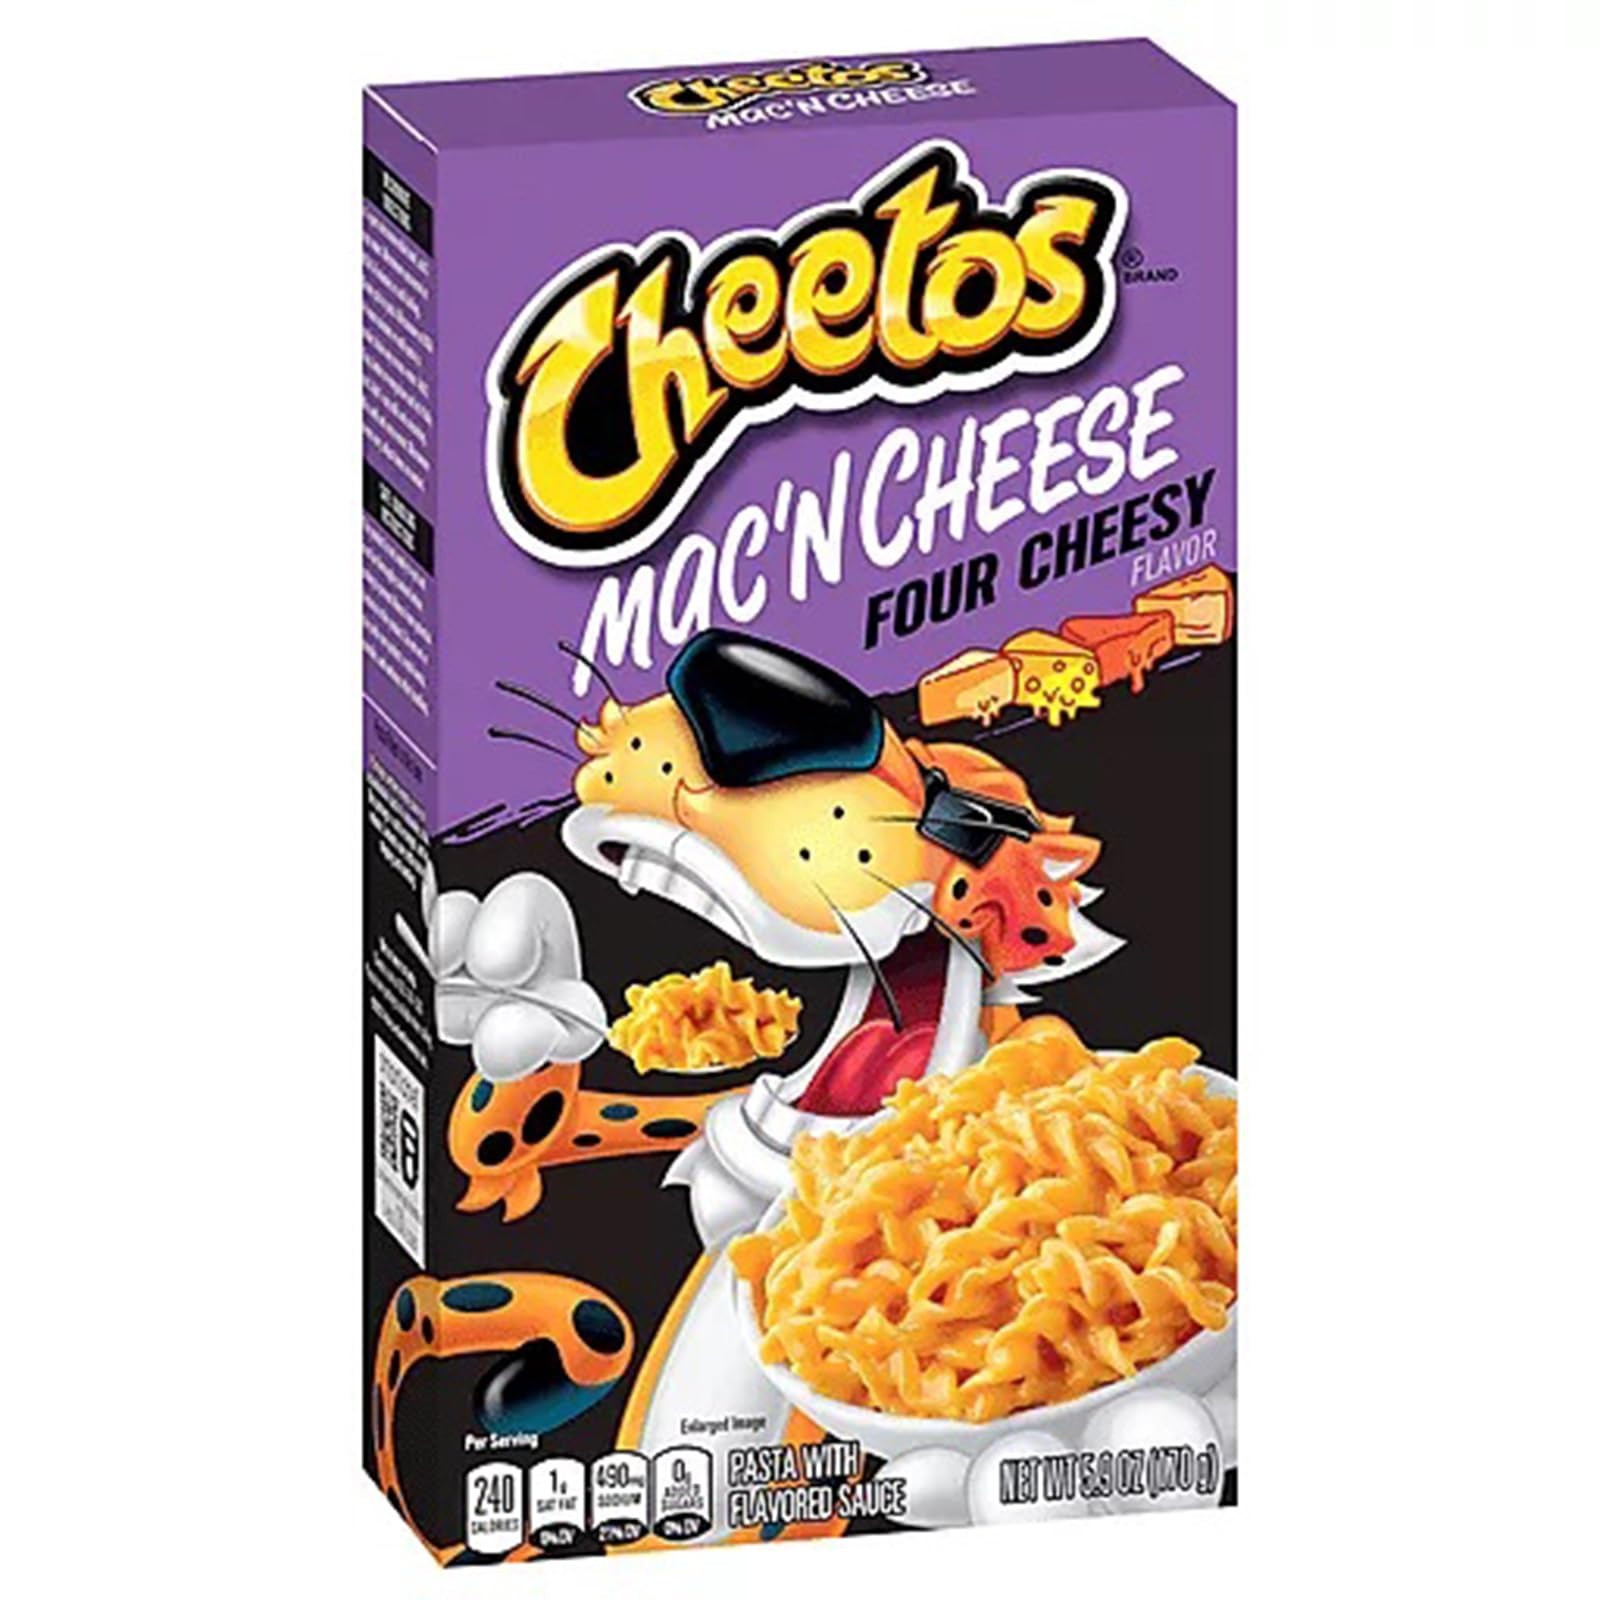
Item Name: Cheetos Mac & Cheese Box - Cheddar Bacon
Value: 5.9
Unit: Ounce

Price: 1.24